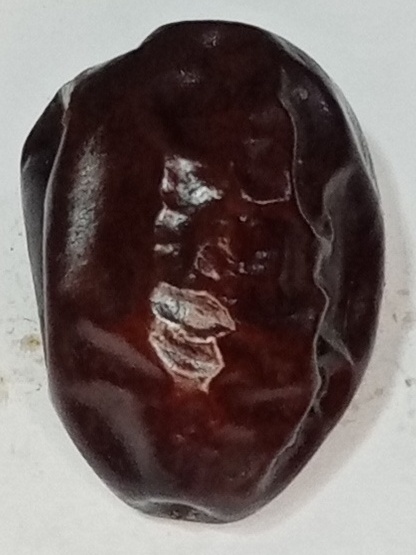
Variety: kupro
Size: large
Grade: grade-2